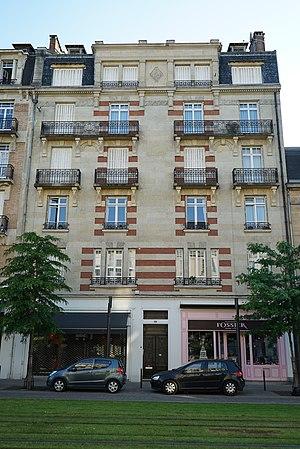
immeuble Cours Jean-Baptiste Langlet.
La maison Fossier, anciennement Noël-Houzeau, est une biscuiterie de la ville de Reims réputée principalement pour ses biscuits rose. Créée en 1756, elle est la plus ancienne biscuiterie de France.